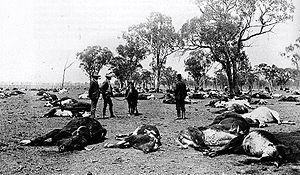
Une mauvaise herbe nuisible est une notion propre au monde anglo-saxon. Il s'agit d'espèces de mauvaises herbes qui ont été désignées dans certains pays par des autorités agricoles nationales ou régionales comme étant préjudiciables aux cultures agricoles ou horticoles, aux habitats naturels et écosystèmes, ou encore à l'homme ou au bétail.
Une plante toxique, ou plante vénéneuse, est une plante susceptible d'être toxique pour l'homme ou les animaux, les animaux herbivores étant particulièrement exposés. Ces plantes contiennent, au moins dans certains de leurs organes, des substances chimiques qui peuvent, lorsqu'elle sont ingérées par un organisme, ou mises en contact avec celui-ci, exercer, dans certaines conditions notamment de dose, un effet nocif, soit immédiat, soit à la suite d'une action cumulative toxique.